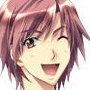
Portrait style: Anime Portrait